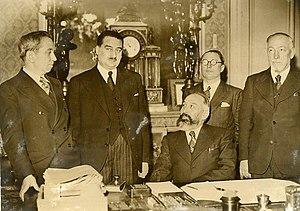
Marx Dormoy, ministre de l'Intérieur, et ses collaborateurs en 1938.De gauche à droite
Marx Dormoy est un homme politique français, né le 1ᵉʳ août 1888 à Montluçon et mort assassiné le 26 juillet 1941 à Montélimar. Membre de la Section française de l'Internationale ouvrière, il est notamment président du conseil général de l'Allier du 28 octobre 1931 au 18 septembre 1933, sous-secrétaire d'État à la présidence du Conseil du 4 juin au 24 novembre 1936 et ministre de l'Intérieur du 24 novembre 1936 au 18 janvier 1938, puis à nouveau du 13 mars au 10 avril 1938.
Raoul Évrard est un homme politique français né le 3 juin 1879 à Denain et décédé le 29 février 1944 à Paris.
Sansimon Graziani est un homme politique français né le 28 mai 1884 à Ajaccio et décédé le 13 novembre 1942 à Vernon.